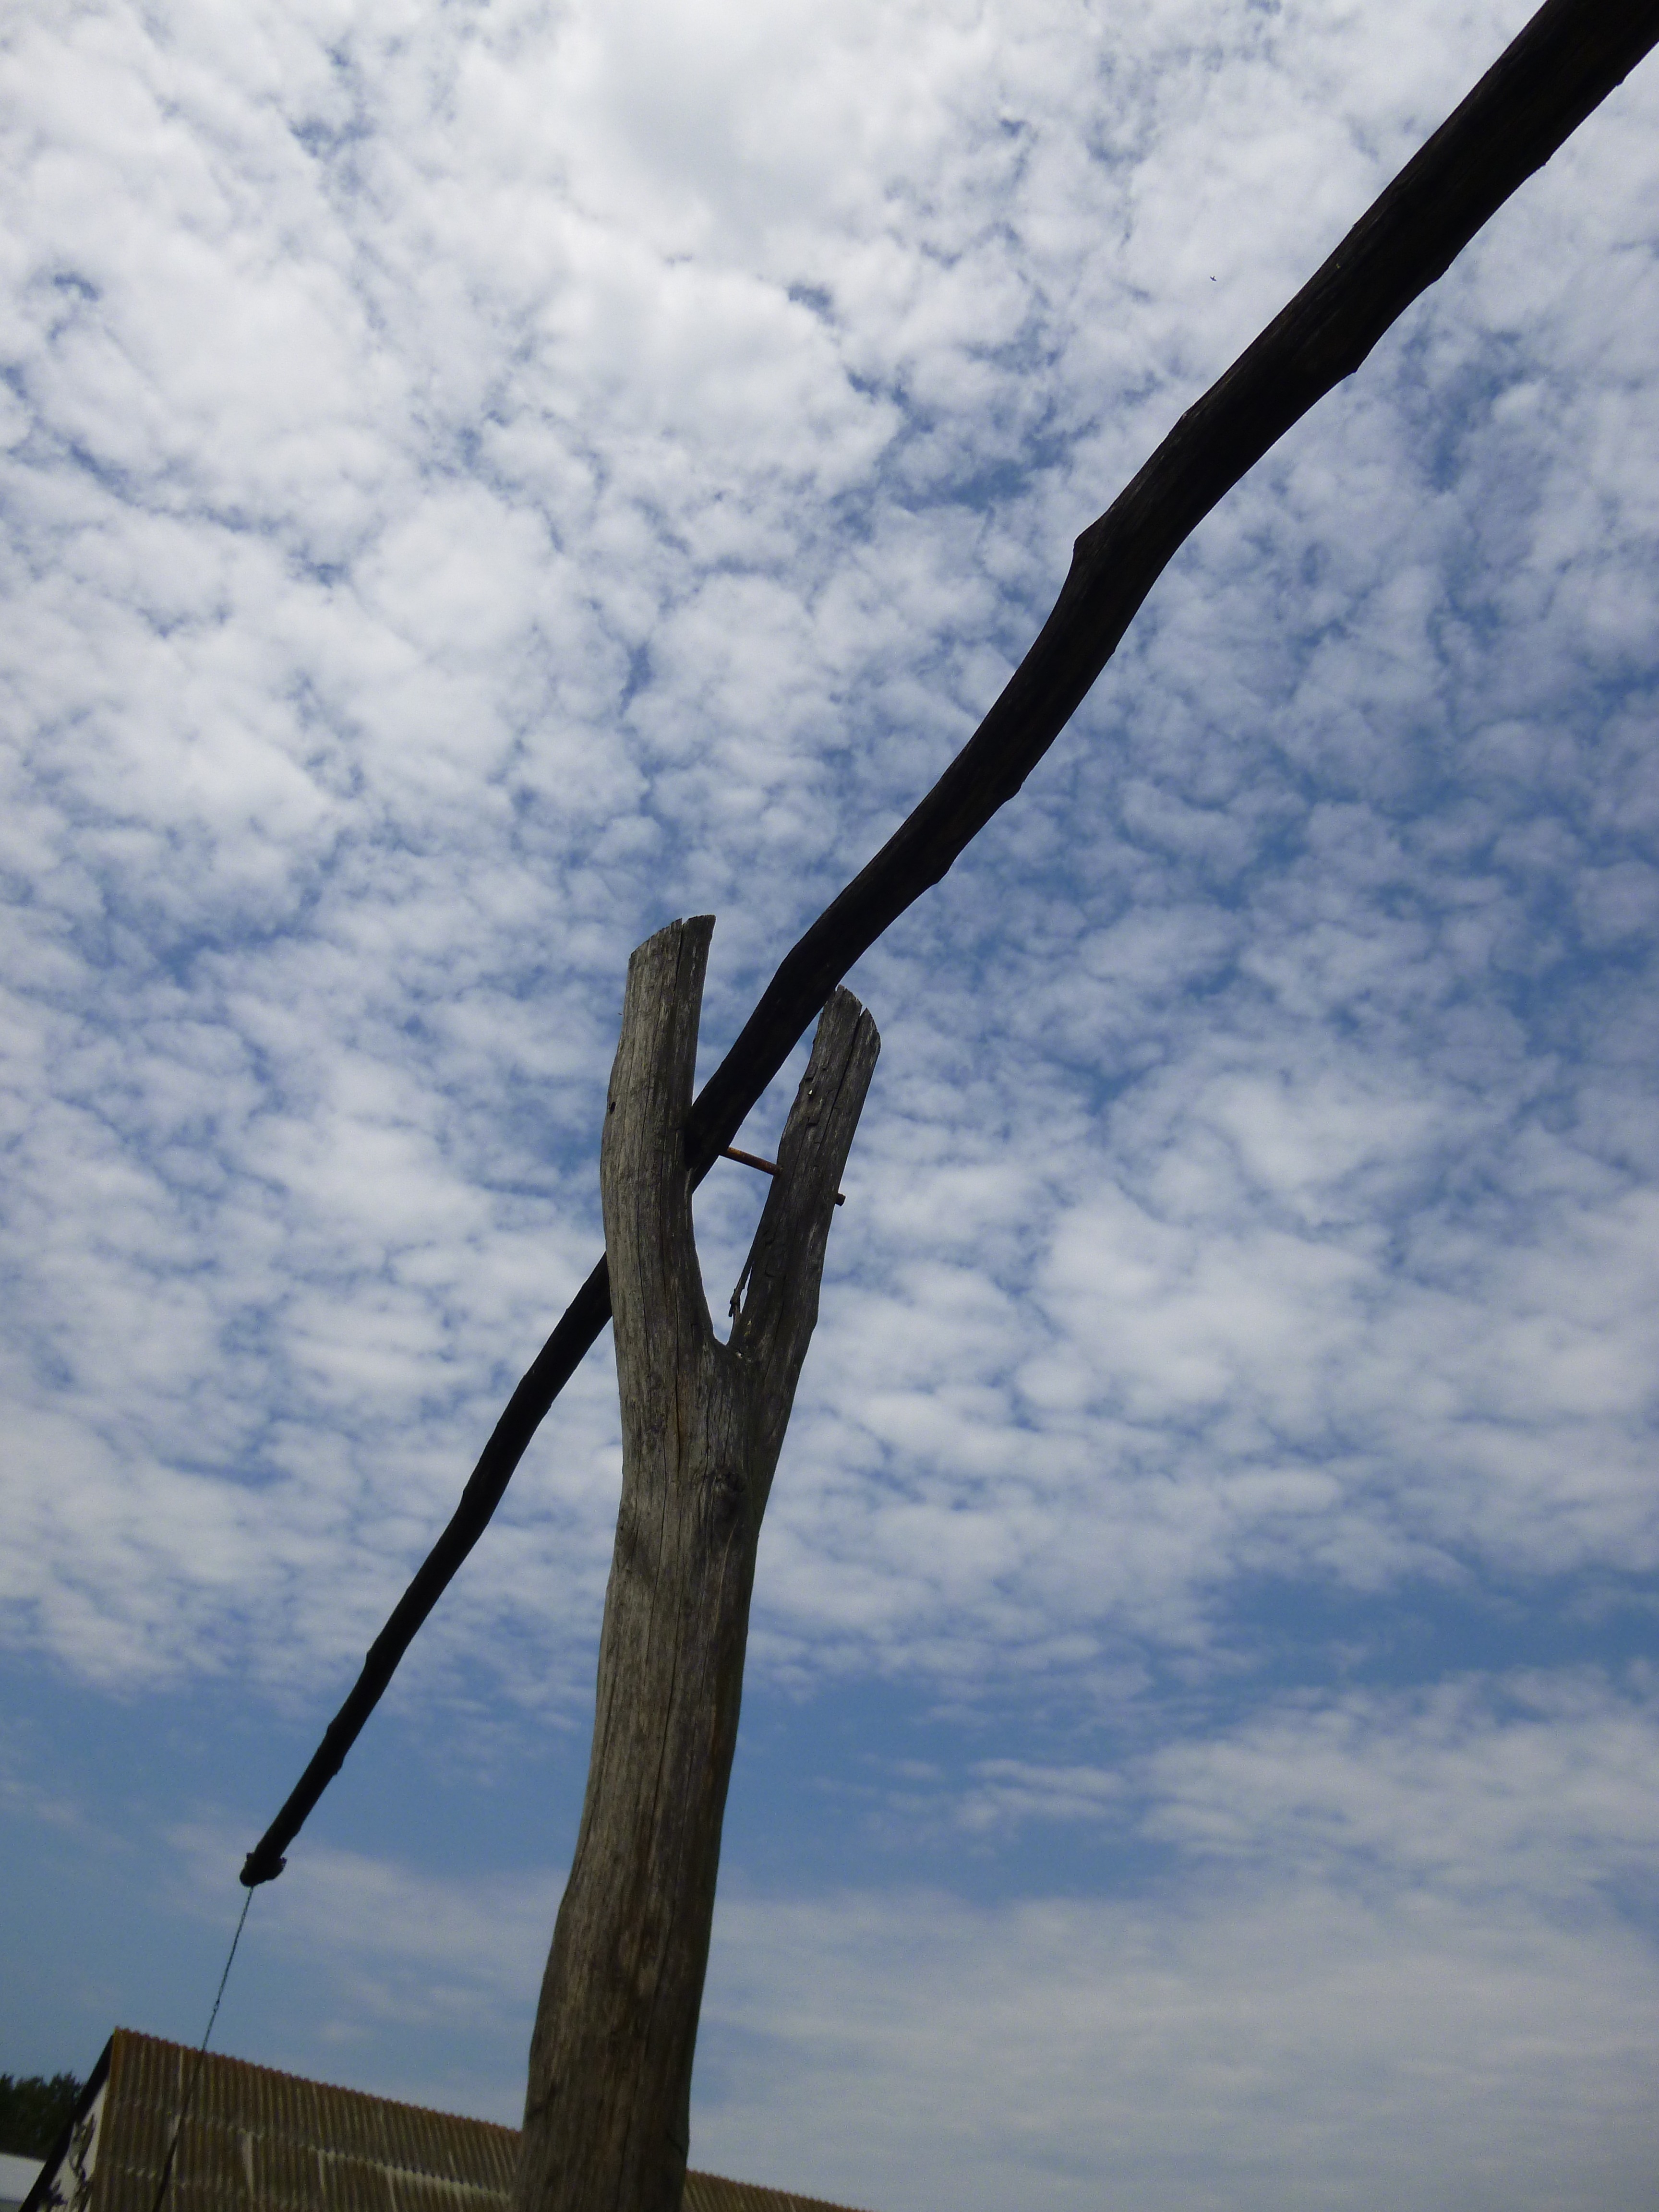
tree, branch, cloud, sky, wind, statue, mast, blue, street light, sculpture, clouds, tanya, filtration equipment